Peter Facinelli

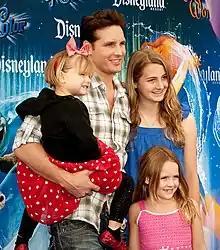
Facinelli with his daughters at the "World of Color" premiere at Disney California Adventure on June 10, 2010

After wrapping up "Finding Amanda" with Matthew Broderick, Facinelli played Carlisle Cullen in the film adaptation of "Twilight", based on the book by Stephenie Meyer. According to an interview, "I almost didn't read for "Twilight". My agent said, 'Do you want to do a vampire movie?' And I was like, 'No.' I was totally thinking blood and guts and bats in caves, like some kind of horror movie. They literally talked me into reading the book and I actually enjoyed the book a lot." Facinelli continued his portrayal in the sequels of the film, "", "", "", and "".